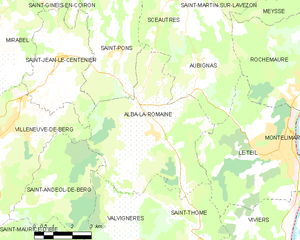
Carte des communes françaises: Alba-la-Romaine
Alba-la-Romaine est une commune française, située dans le département de l'Ardèche en région Auvergne-Rhône-Alpes. Son origine remonte à l'Antiquité, dont elle a gardé des vestiges que l'on peut découvrir aujourd'hui sur le site archéologique du village.